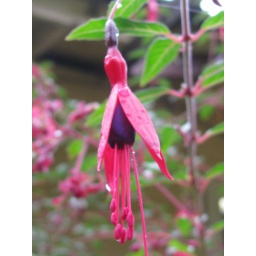
it looked like a girl in a dress